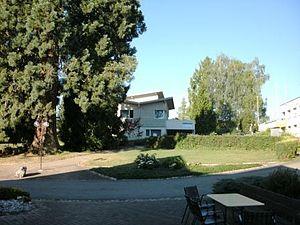
Centre de formation et de rencontre Bienenberg